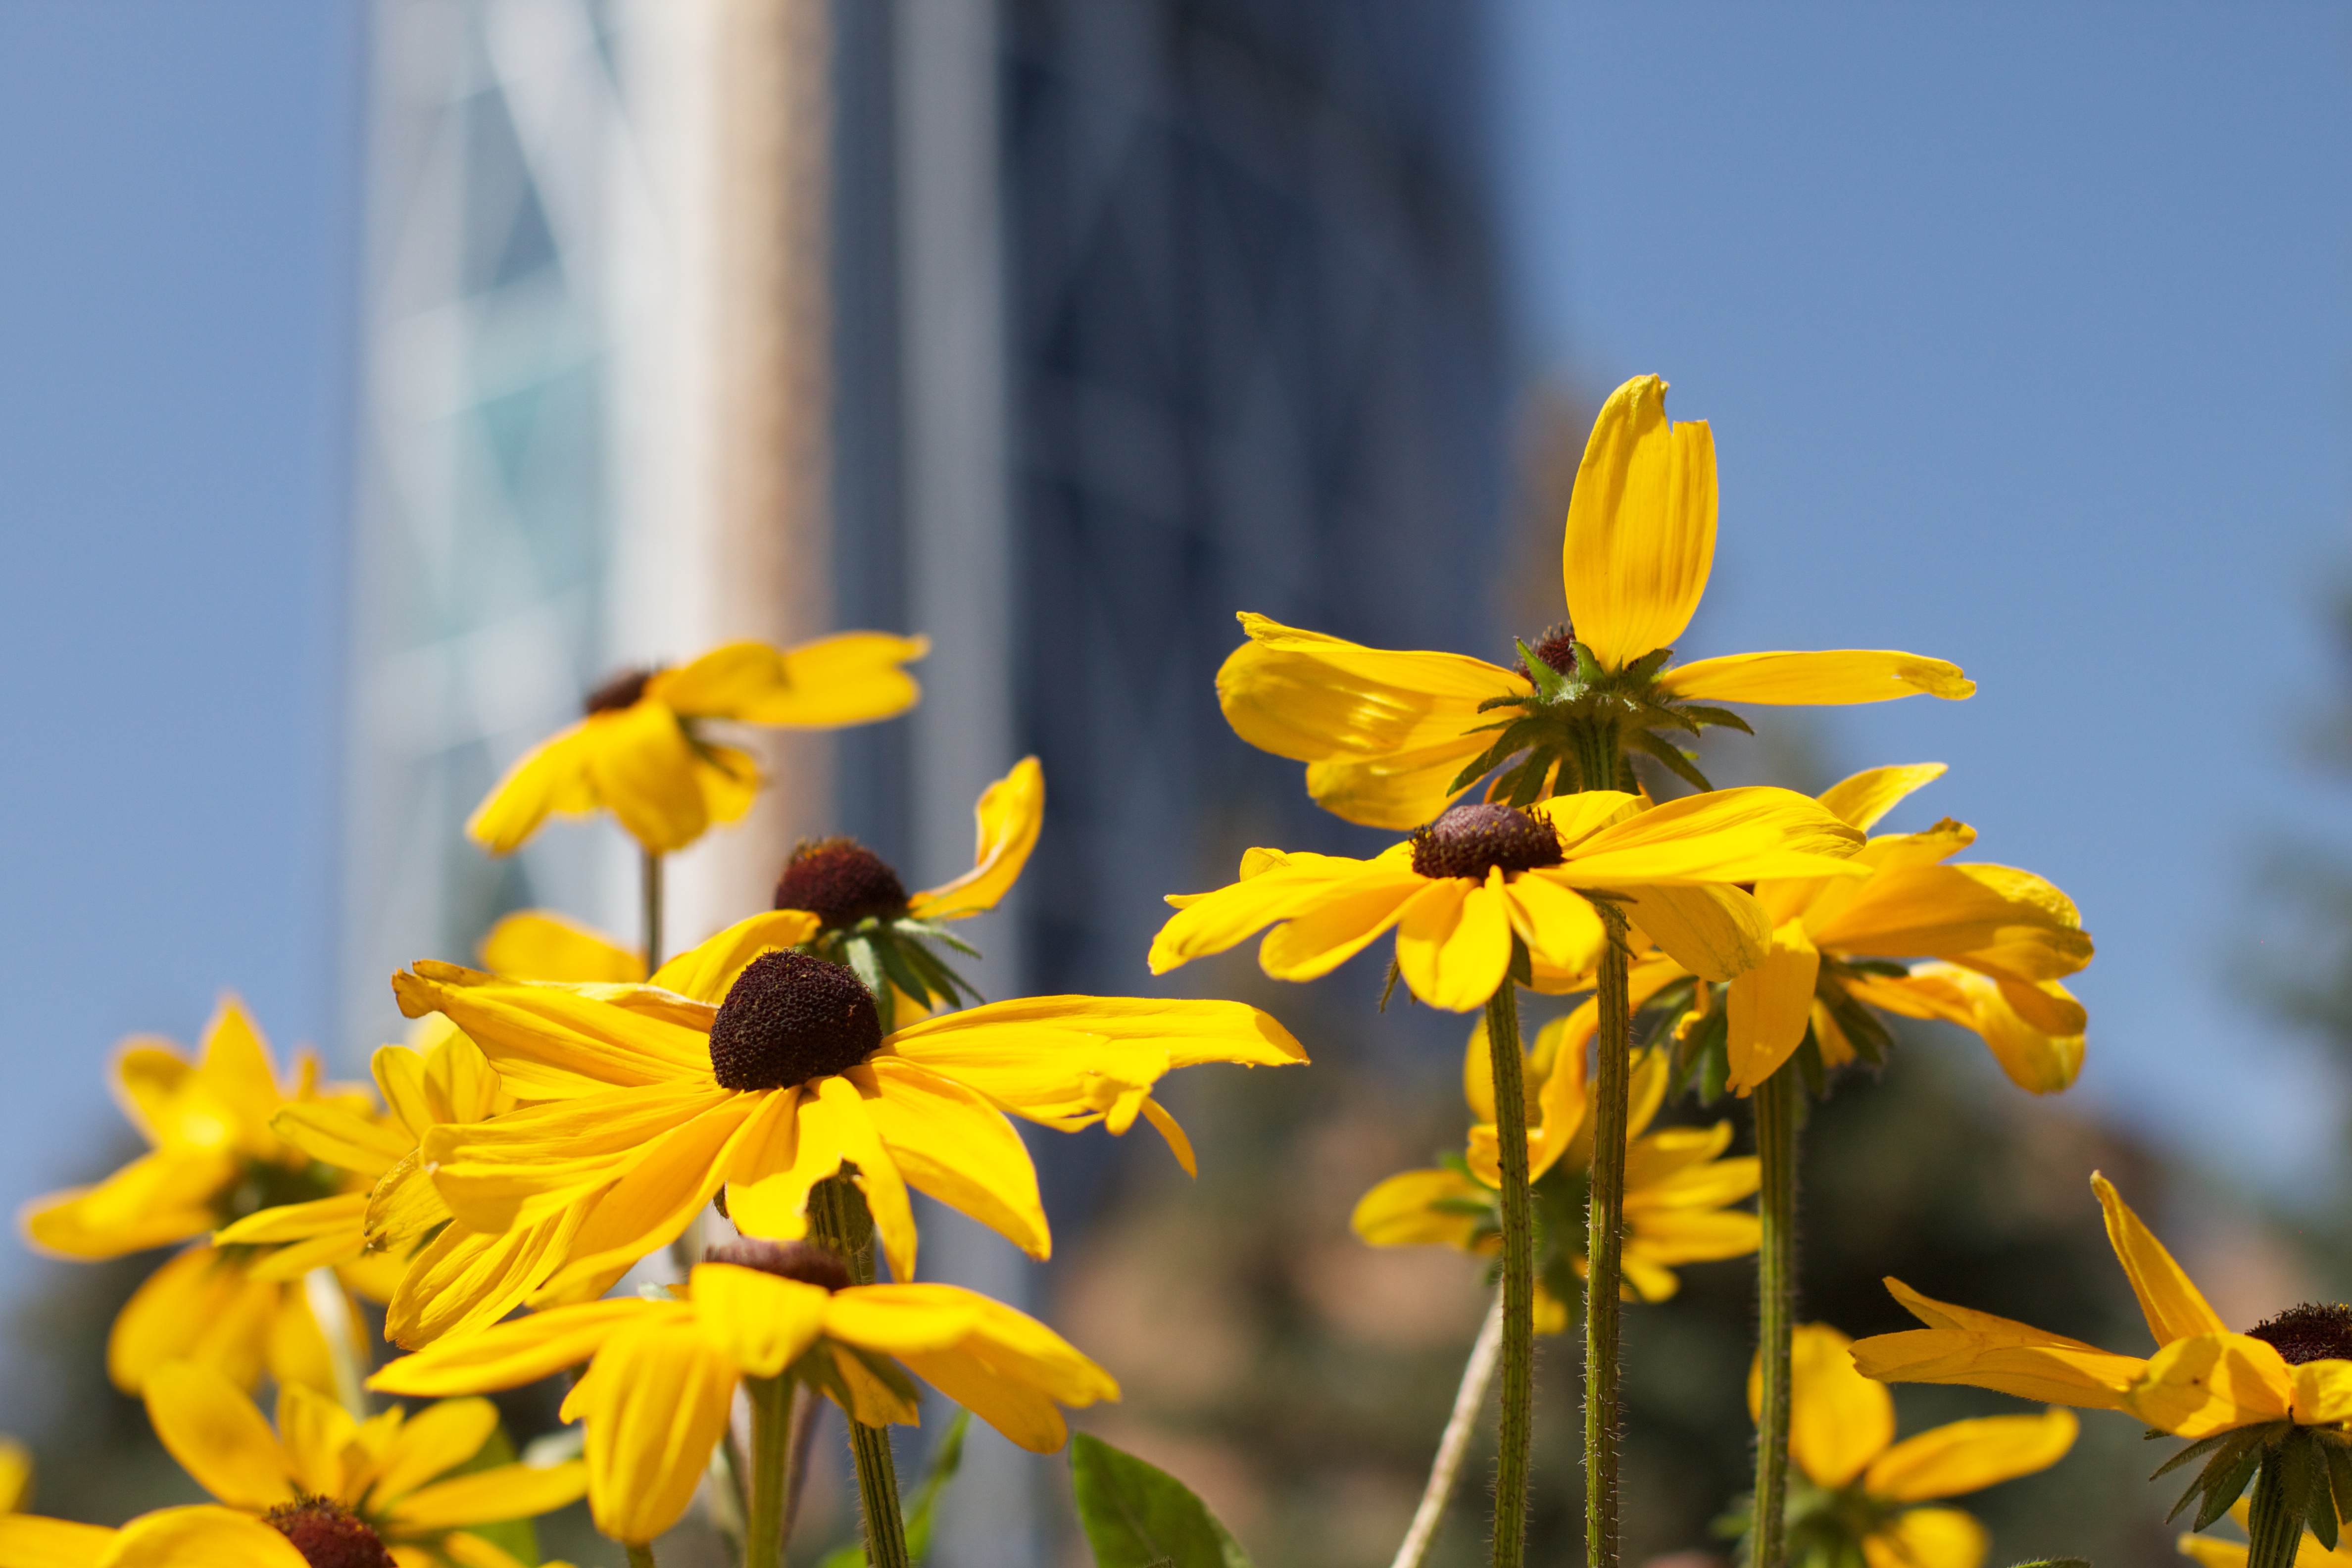
nature, blossom, plant, meadow, sunlight, flower, petal, botany, yellow, flora, sunflower, wildflower, close up, odyssey, macro photography, flowering plant, land plant